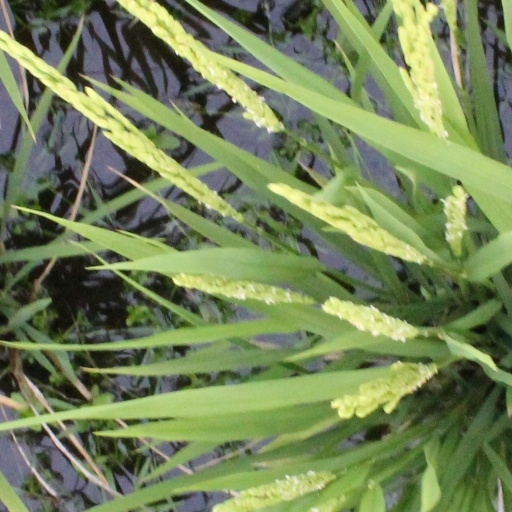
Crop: rice